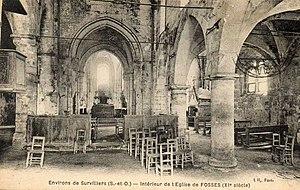
L'église Saint-Étienne est une église catholique paroissiale située à Fosses, en France. Elle a été édifiée pendant deux campagnes de construction, dont la première entre 1170 et 1200 porte sur le chœur, le croisillon nord, l'absidiole nord, la nef et les deux bas-côtés. Ces derniers ont cependant été reconstruits au XVIᵉ siècle. Le croisillon sud et la chapelle de la chapelle de la Vierge ont été ajoutées pendant la seconde campagne vers 1230 / 1240 environ, et présentent ainsi des différences par rapport à leurs homologues au nord. L'ensemble est de style gothique primitif, comme l'indiquent le remarquable clocher et la sculpture des chapiteaux, qui sont de belle facture et représentent de façon assez naturaliste quelques éléments de la flore locale. L'on ne peut en même temps pas nier l'influence persistante de l'architecture romane, qui se traduit par la forme en plein cintre des fenêtres issues de la première campagne, et par le plan en hémicycle du chœur, que l'église de Fosses partage avec quelques autres églises gothiques de la même époque.